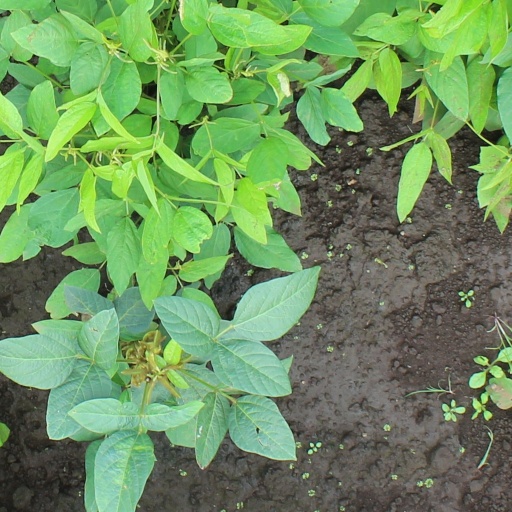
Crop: soybean